Willy Brokamp

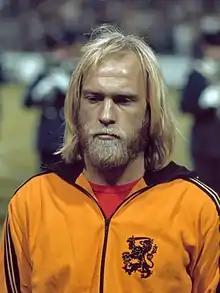
Brokamp in 1973

Willy Brokamp (born 25 February 1946) is a former football player for MVV Maastricht in the 1960s and 1970s who recruited him from RKVV Chèvremont (in the community of Kerkrade). His nickname was "The blond arrow".